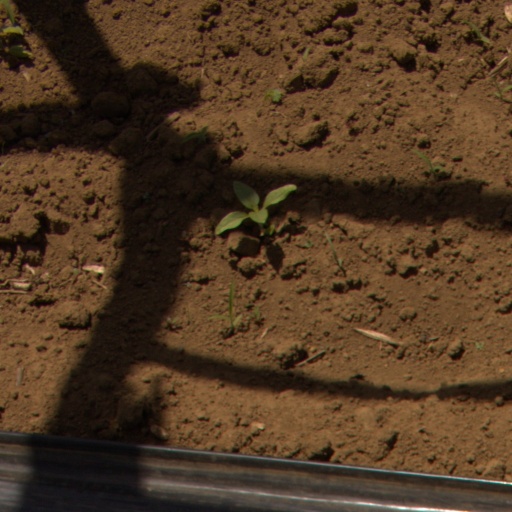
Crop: Jerusalem artichoke